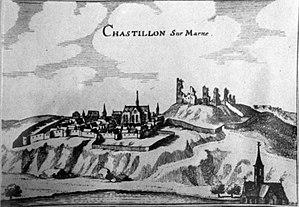
Châtillon-sur-Marne est une commune française, située dans le département de la Marne en région Grand Est.